Circumstellar disc

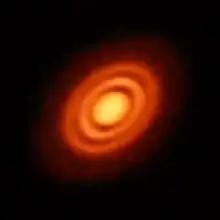
Primordial cloud of gas and dust surrounding the young star HD 163296.

Stages in circumstellar discs refer to the structure and the main composition of the disc at different times during its evolution. Stages include the phases when the disc is composed mainly of submicron-sized particles, the evolution of these particles into grains and larger objects, the agglomeration of larger objects into planetesimals, and the growth and orbital evolution of planetesimals into the planetary systems, like the Solar System or many other stars.